Force India VJM05

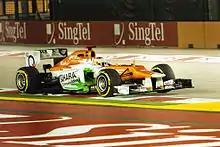
Di Resta took fourth place in Singapore

Albeit finishing lower than 2011, Force India ended up scoring more points compared to the previous year. Hülkenberg and Di Resta achieved their best finishing positions with fourth-places at and , respectively.